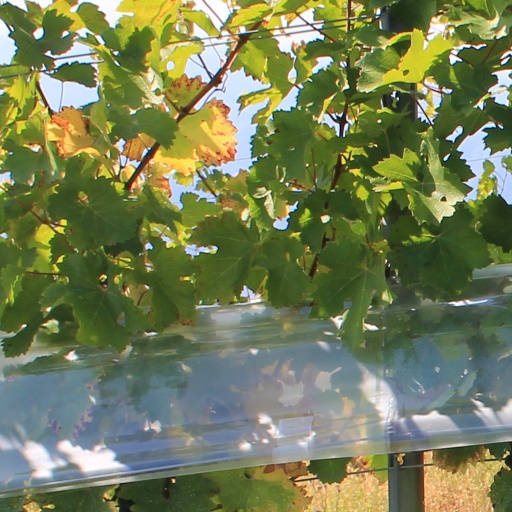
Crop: grape